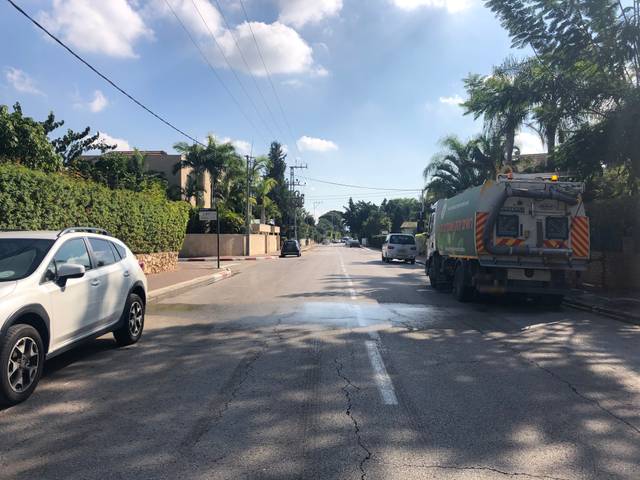
Region: Israel
Coordinates: 32.029, 34.876